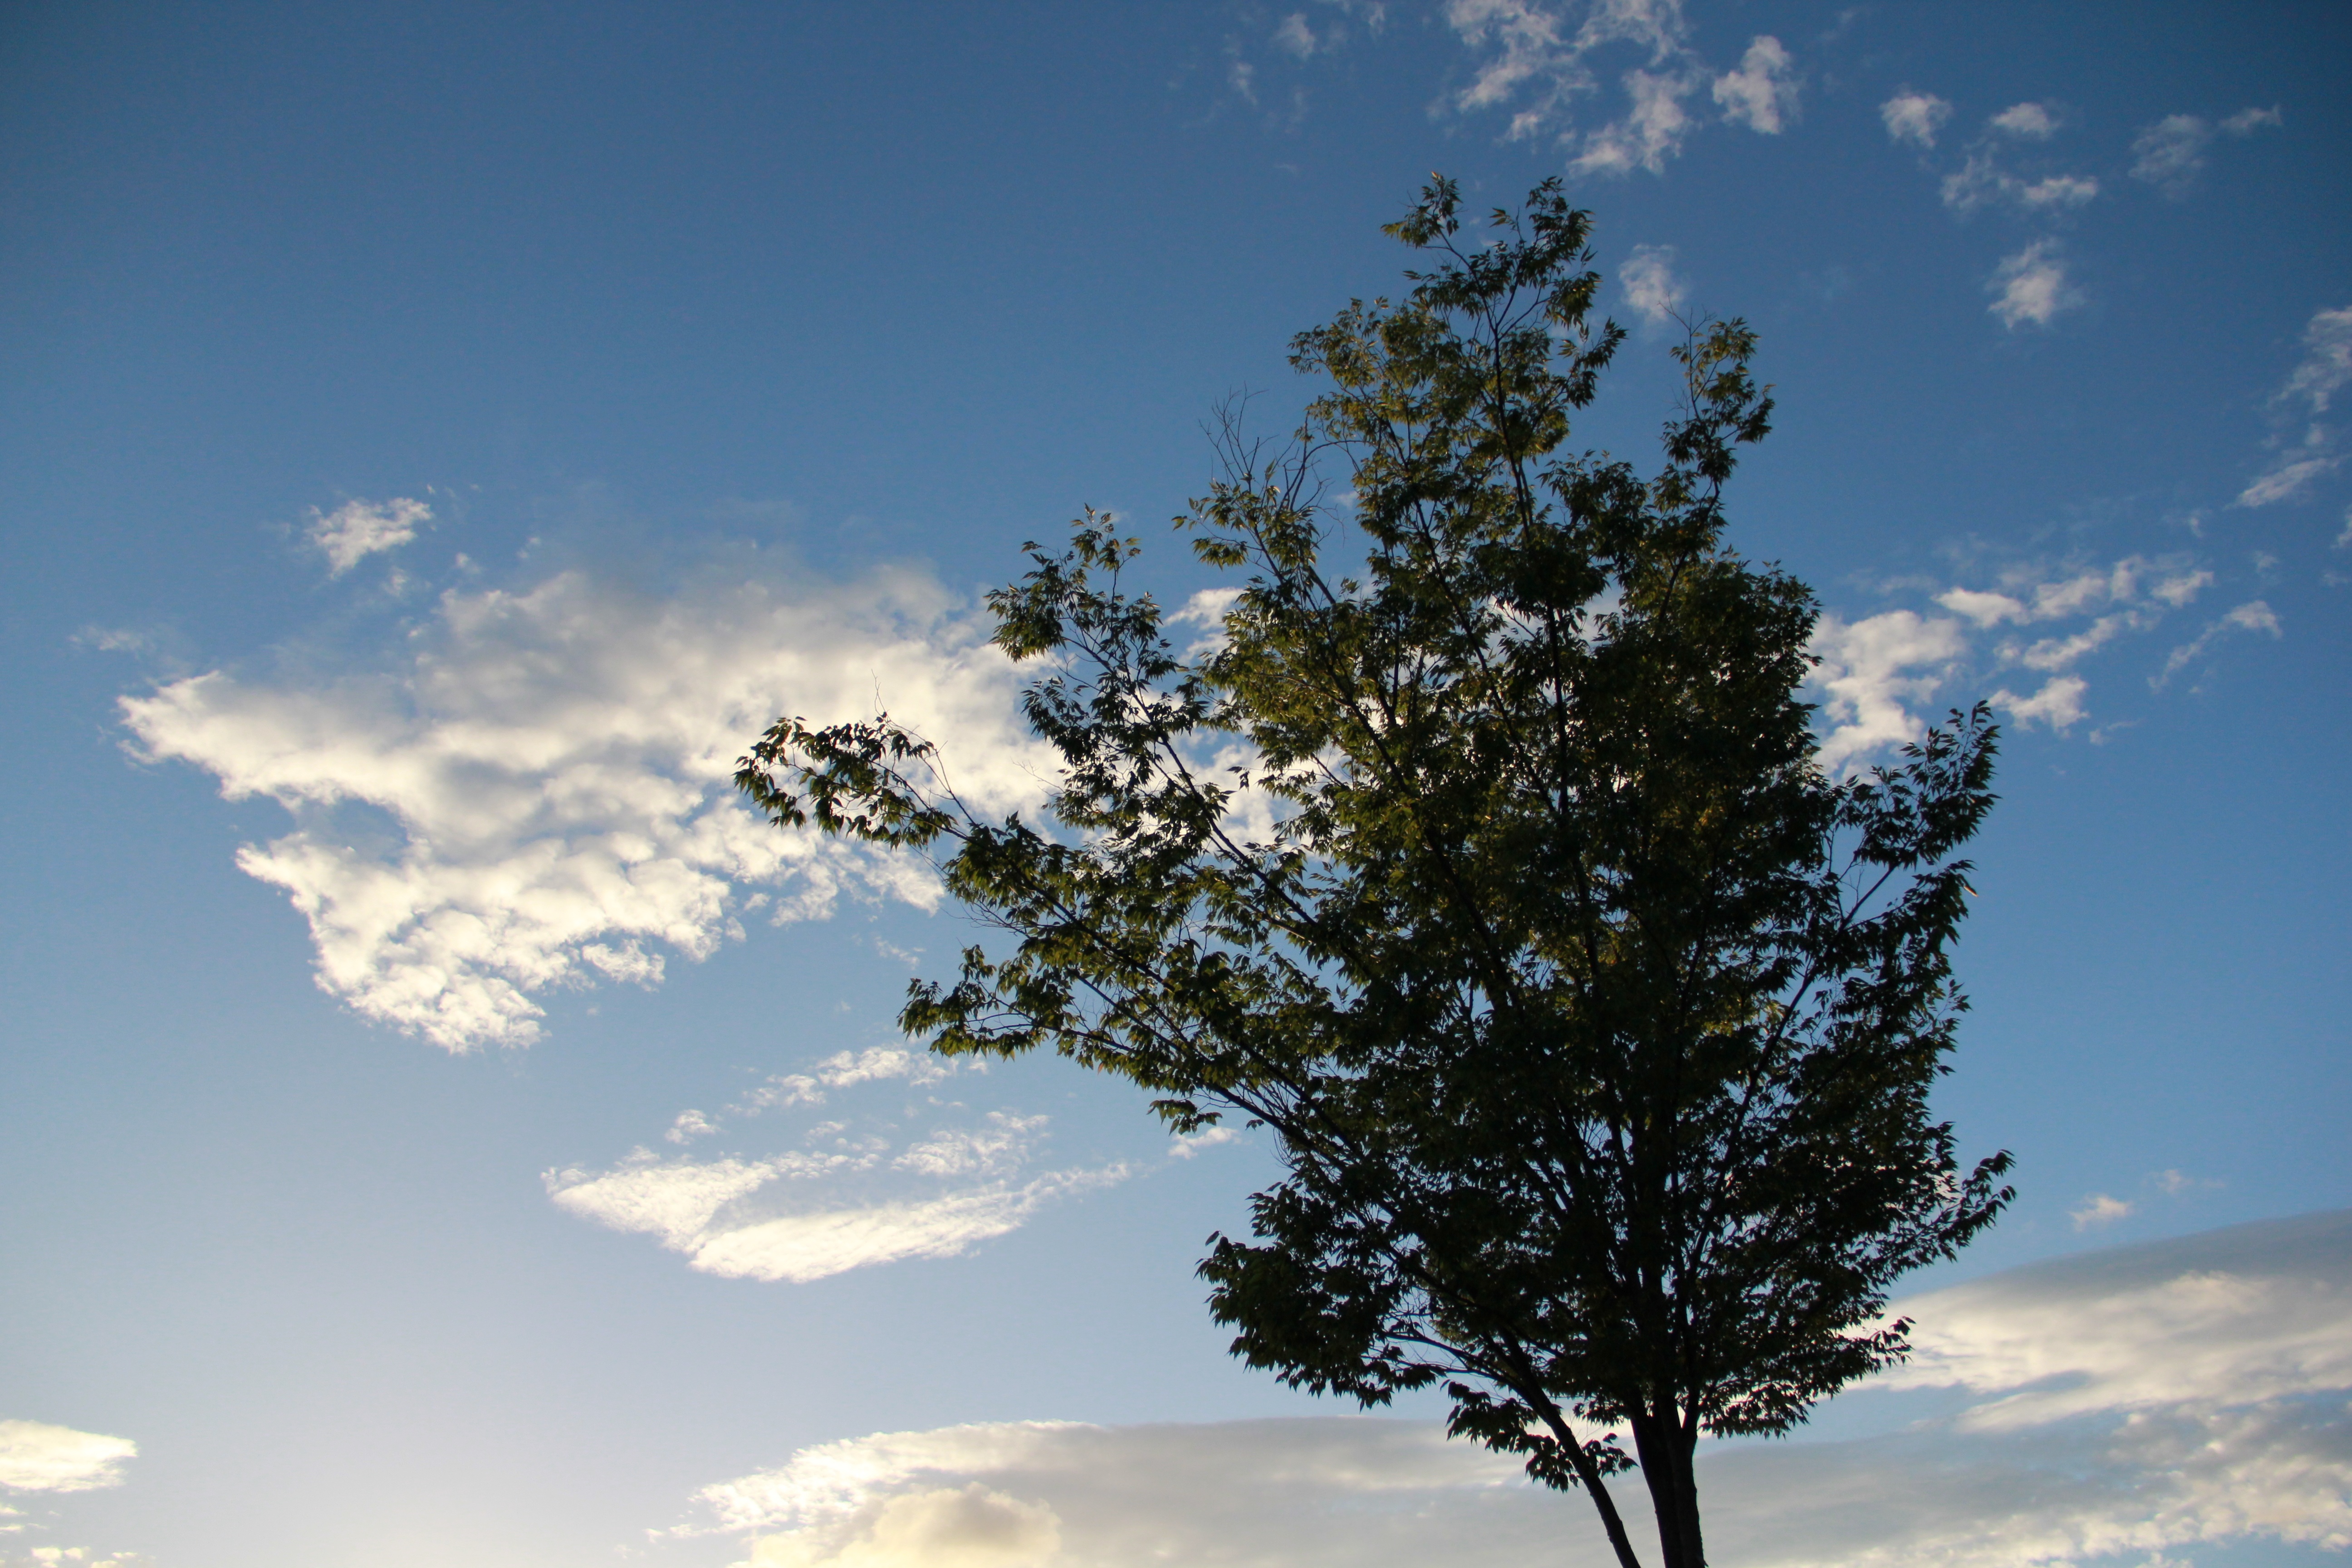
tree, nature, horizon, branch, cloud, plant, sky, sunset, sunlight, morning, dawn, atmosphere, dusk, evening, green, reflection, blue, japan, blue sky, meteorological phenomenon, evening view, atmosphere of earth, woody plant, hiroki